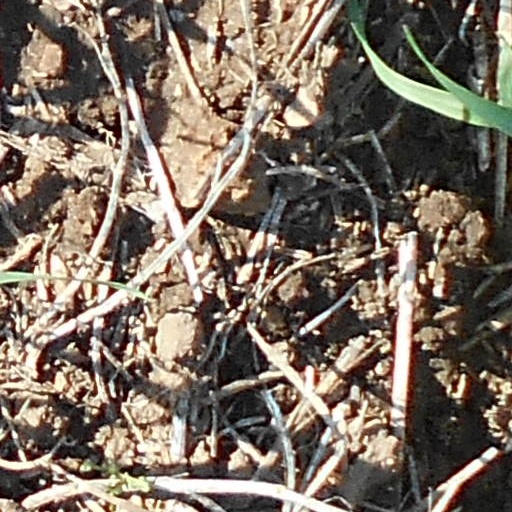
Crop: wheat